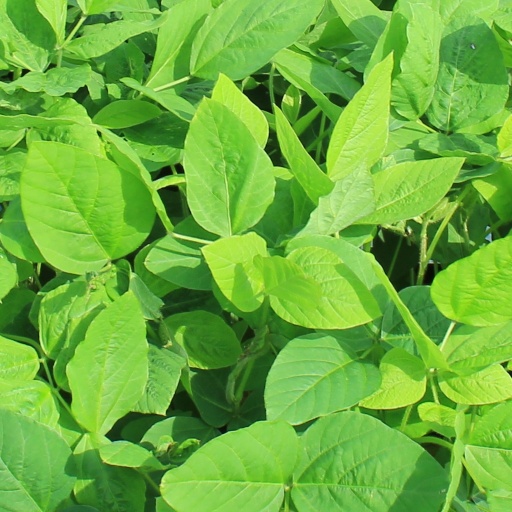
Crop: soybean